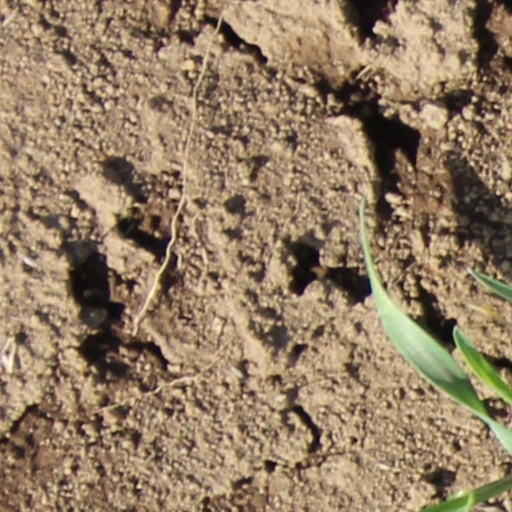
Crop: wheat